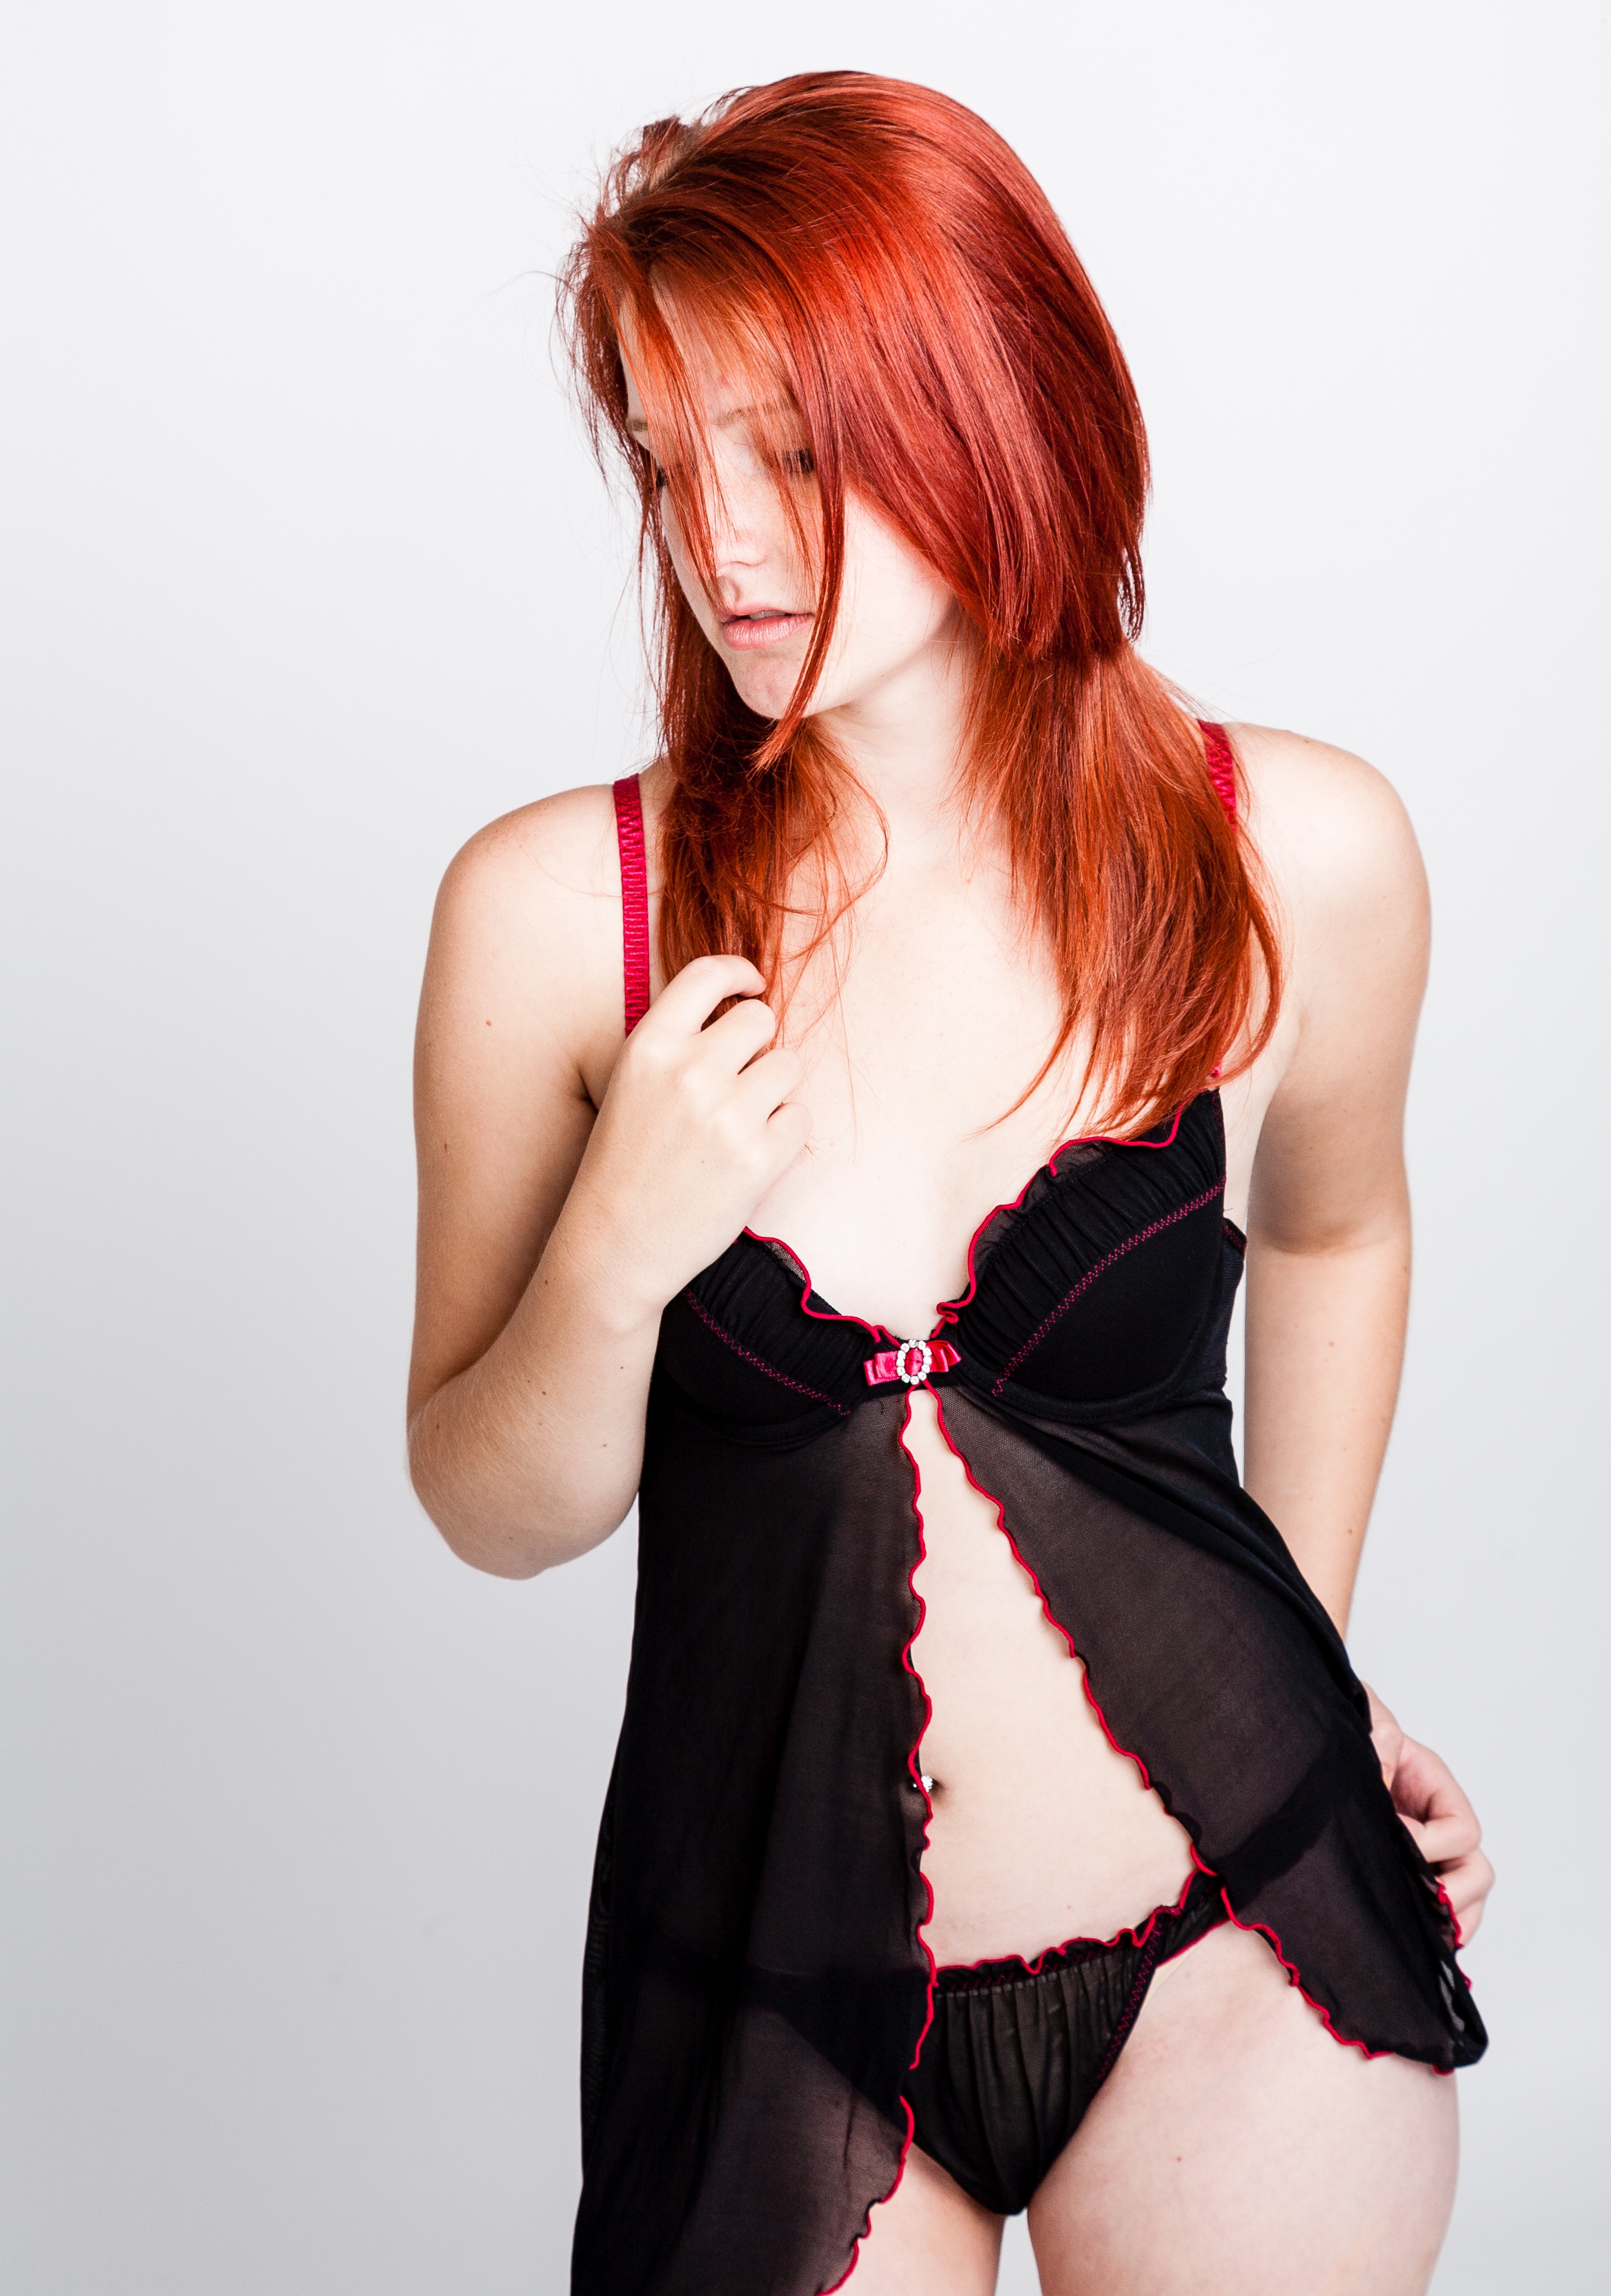
person, white, model, clothing, lady, muscle, long hair, red hair, caucasian, lingerie, black hair, face, sexy, costume, attractive, young woman, glamour, photo shoot, brown hair, undergarment, active undergarment, fetish model, soubrette, lingerie top